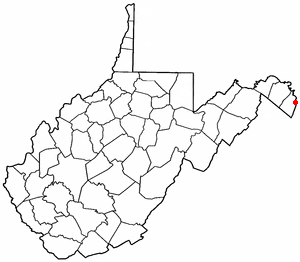
Bolivar est une ville américaine située dans le comté de Jefferson en Virginie-Occidentale.